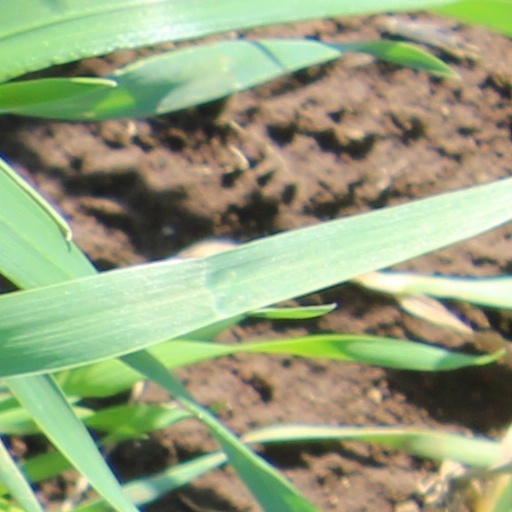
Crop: wheat